Vallur Thermal Power Station

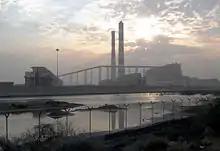
NTECL Power Plant in Vallur

The boiler drum of Unit I was erected in June 2010. Unit I was commissioned in March 2012 but operating at full capacity was delayed further due to problems with coal-handling facilities. Independent works on phase II began in 2010.